Killing of Rigoberto Alpizar

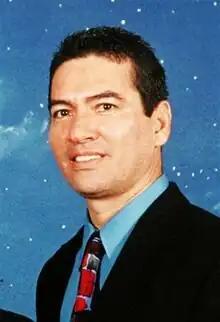
Alpizar in an undated family photo.

Rigoberto Alpizar (April 17, 1961 – December 7, 2005) was a Costa Rican-born United States citizen who was fatally shot at Miami International Airport by two United States Federal Air Marshals.